Stephen H. Wendover

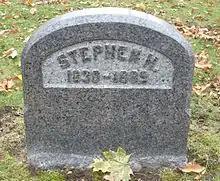
Wendover's tombstone

Wendover never married and he died on March 16, 1889, in Stuyvesant, New York, of Bright's disease. He was buried at the Mountain Home Cemetery in Kalamazoo, Michigan.